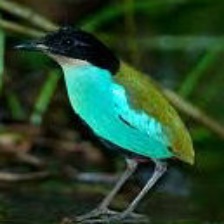
Species: AZURE BREASTED PITTA
Scientific name: PITTA STEERII